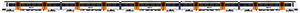
La Class 360 est une automotrice électrique de banlieue et régionale construite par Siemens en 2 sous-séries de 2002 à 2003 et 2004 à 2005. Ayant été commandée par First Great Eastern pour remplacer le matériel obsolète de la région Est de Londres, la Class 360/1 est la première série de rames et la plus nombreuse jamais commandée pour circuler sur les lignes suburbaines et les régions de l'Est de l'Angleterre depuis la Gare de Liverpool Street.
Heathrow Connect était une compagnie ferroviaire à Londres mise en œuvre conjointement par Heathrow Express et First Great Western, reliant l'aéroport de Londres Heathrow et la gare de Paddington. Le service empruntait la même ligne que Heathrow Express mais dessert des gares intermédiaires, ce qui permet d'assurer des liaisons entre localités de l'ouest de Londres entre elles, avec l'aéroport et avec le centre de Londres. Le service est remplacé le 20 mai 2018 par la franchise TfL Rail, qui assure le service par interim avant l'ouverture de l'Elizabeth line en décembre 2018.